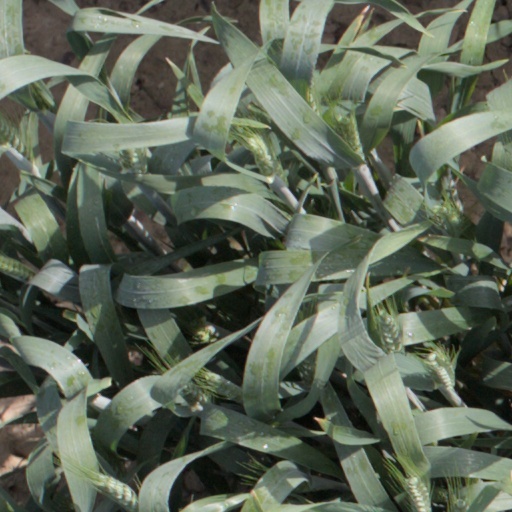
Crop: wheat